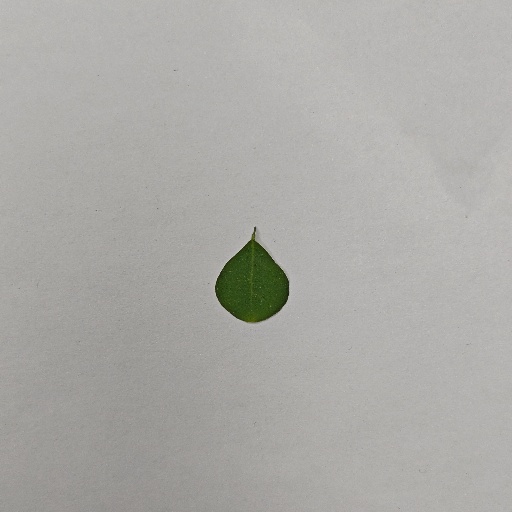
Species: Sojina
Leaf condition: Healthy Leaf